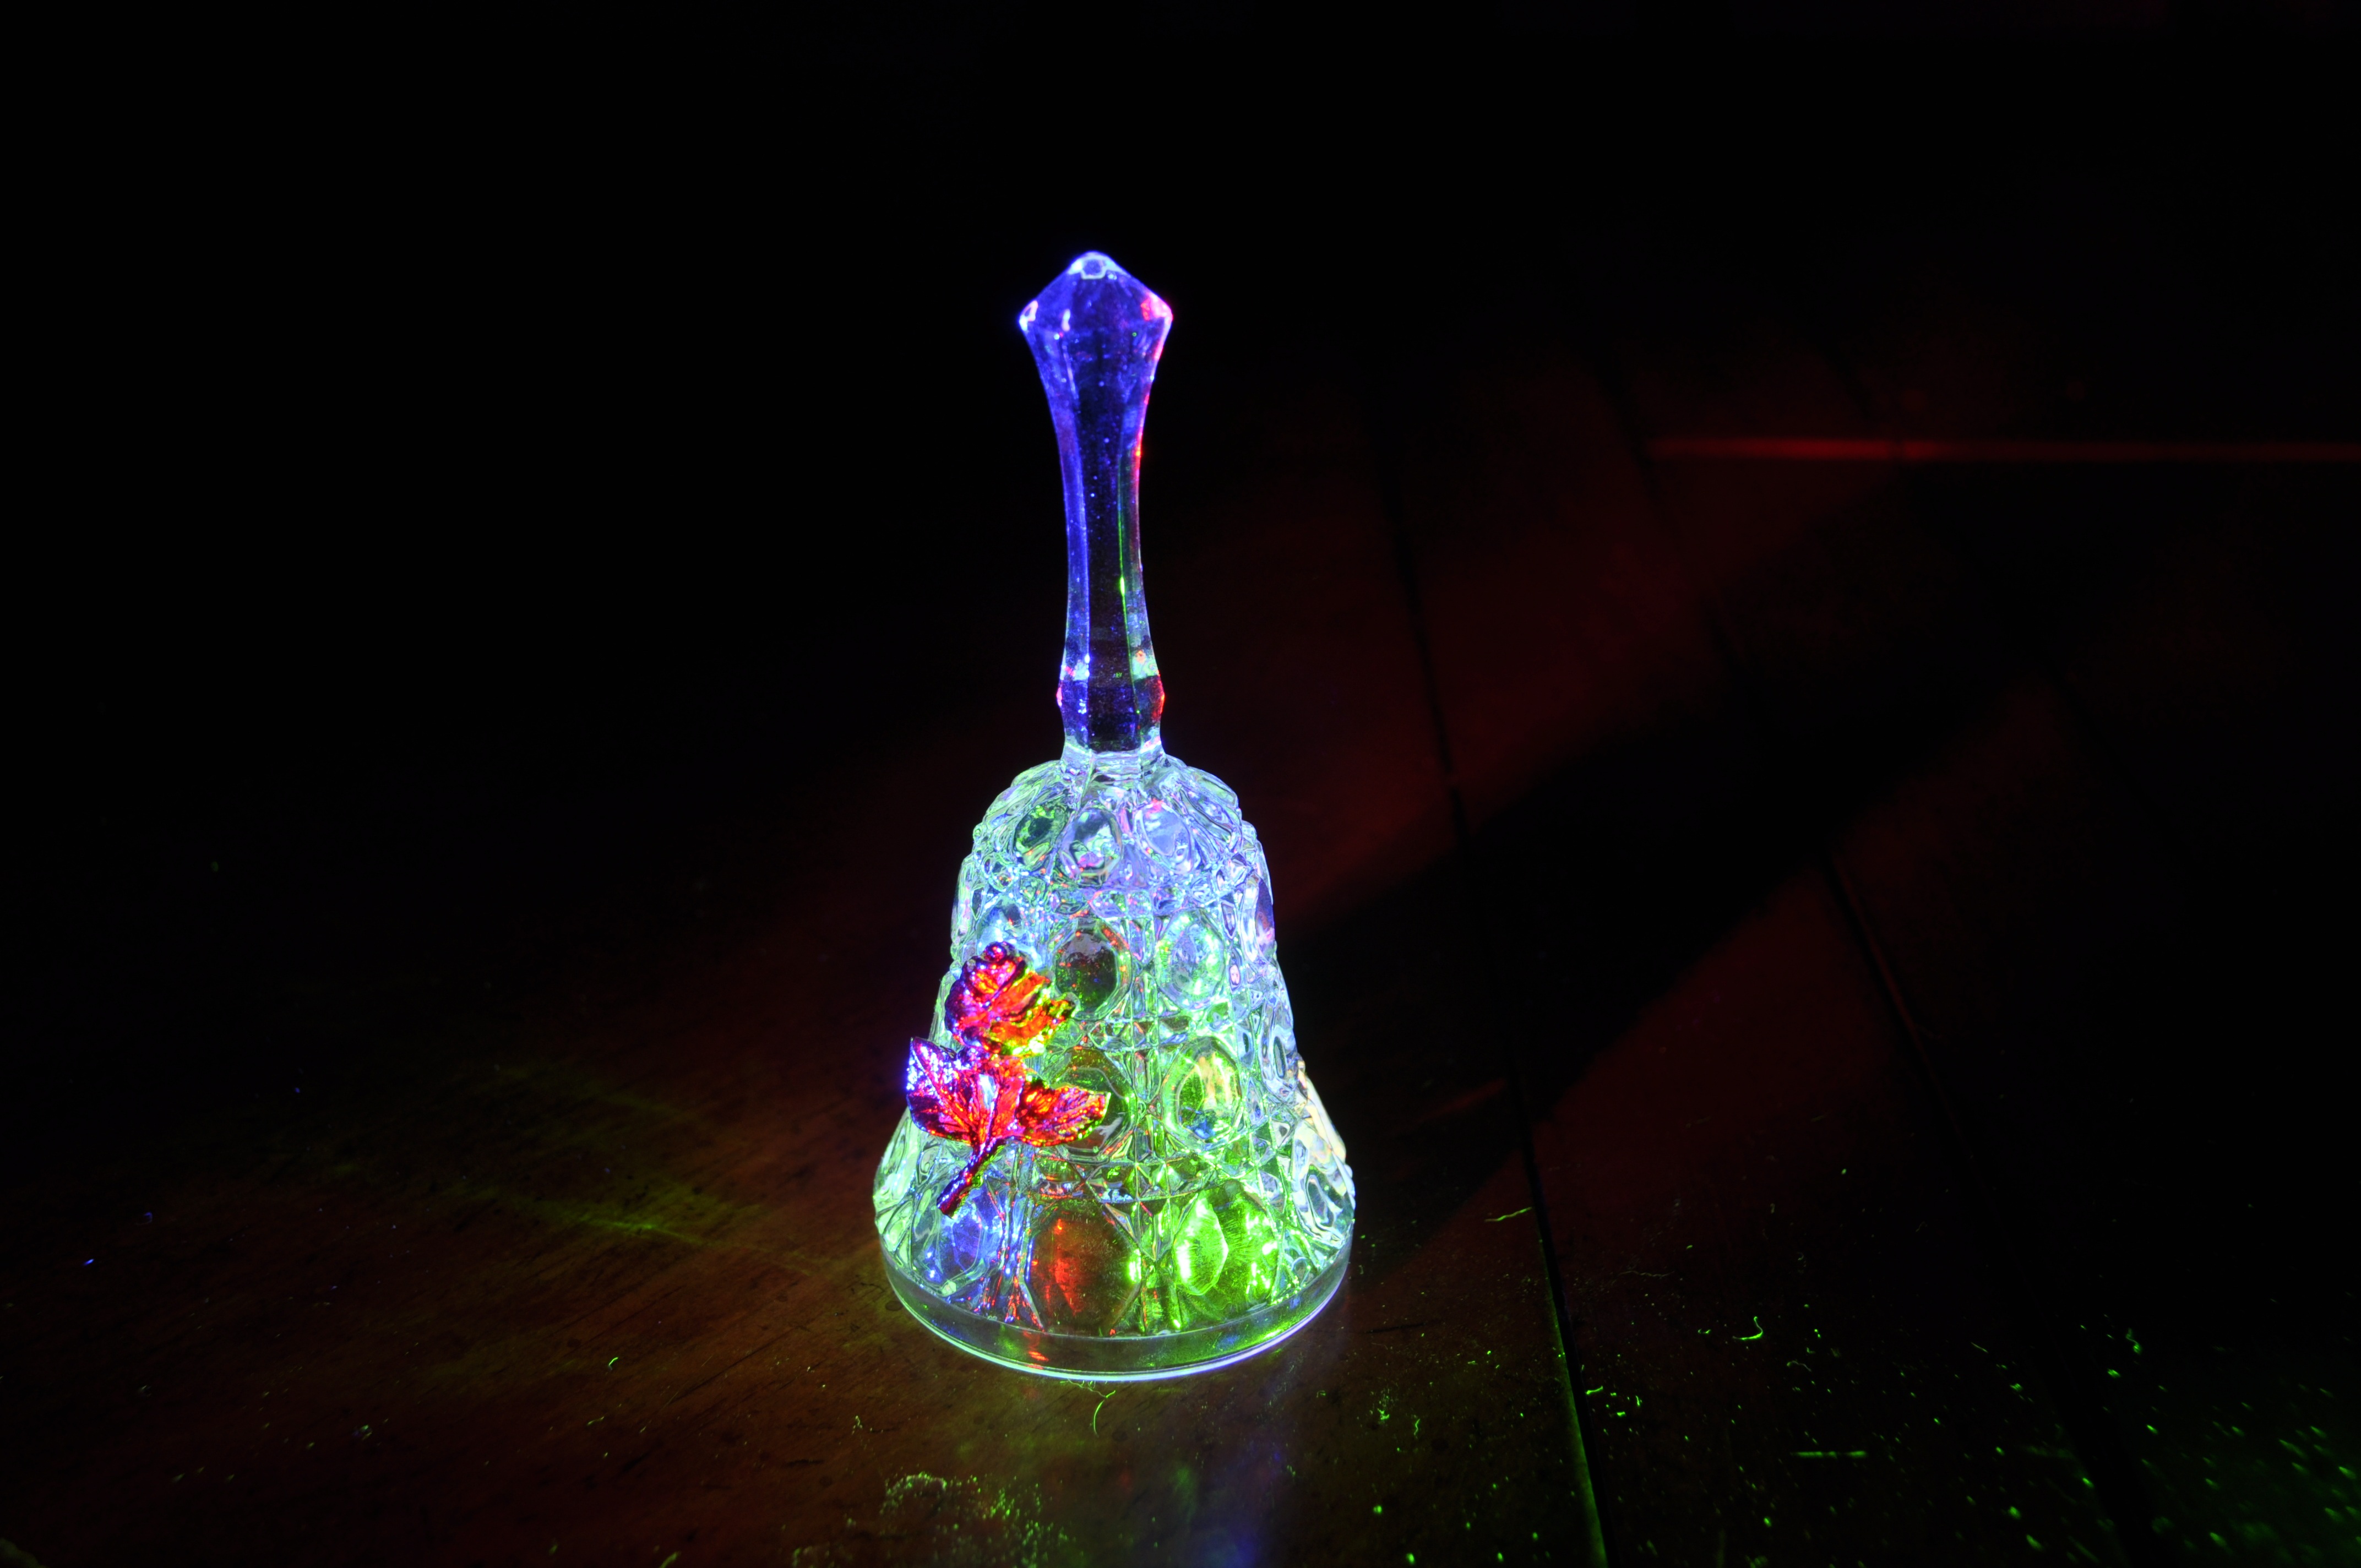
light, night, glass, bell, reflection, color, darkness, blue, lighting, light painting, crystal